June Lake, California

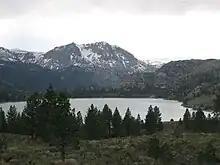
June Lake and Carson Peak as seen from Oh! Ridge

The Census reported that 627 people (99.7% of the population) lived in households, 2 (0.3%) lived in non-institutionalized group quarters, and 0 (0%) were institutionalized.